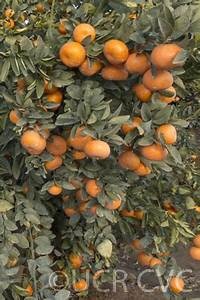
Label: mandarine